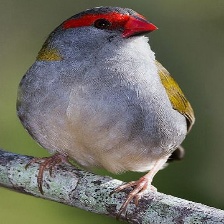
Species: RED BROWED FINCH
Scientific name: NEOCHMIA TEMPORALIS
ImageNet parent category: house_finch